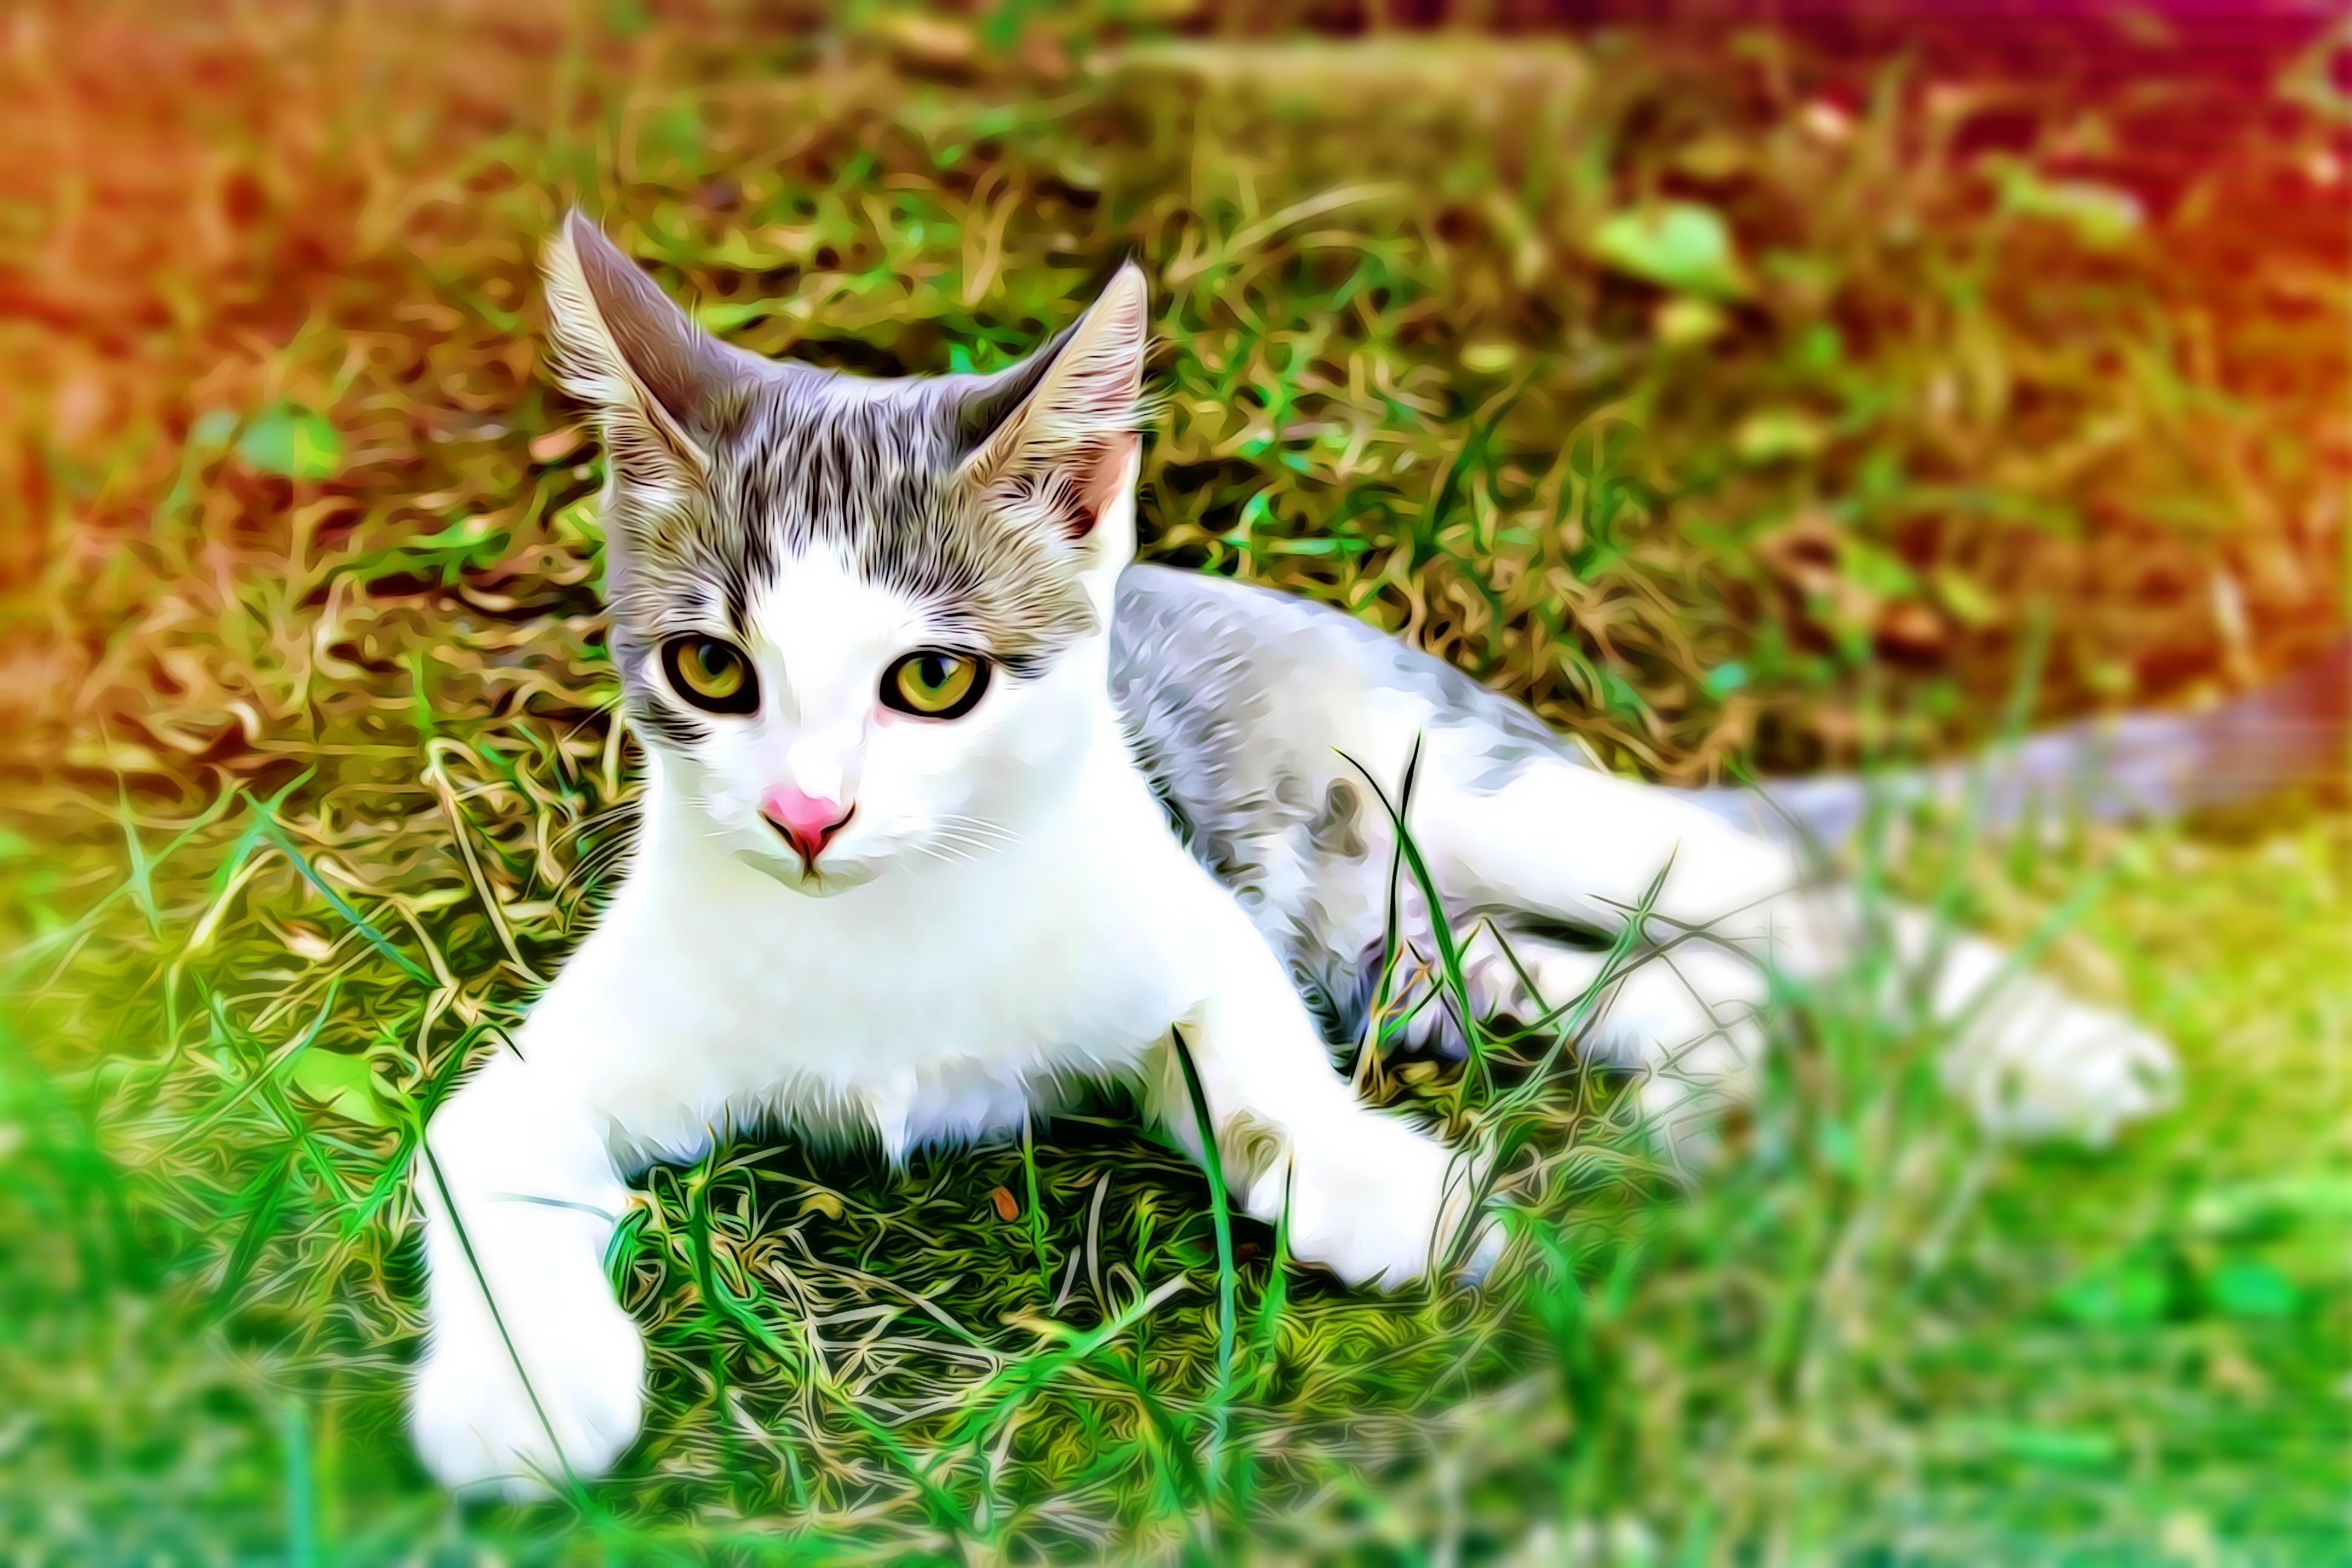
cat, eye, green eye, felines, hair, mood, green eyes, pets, rest, cute, cat eye, my favorite, peaceful, relax, is watching, kitten, animals, ear, nose, watch, digital, graphics